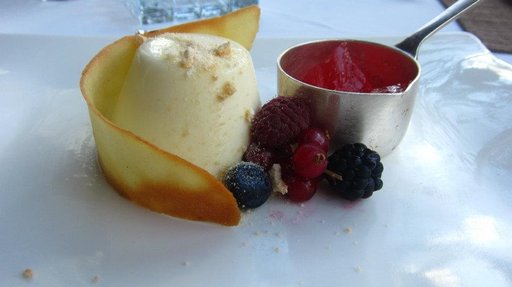
Label: panna_cotta